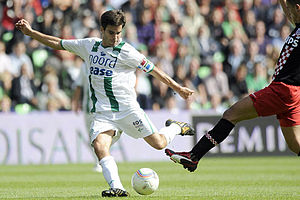
Koen van de Laak
Koen van de Laak
Koen van de Laak er en tidligere professionel hollandsk fodboldspiller.